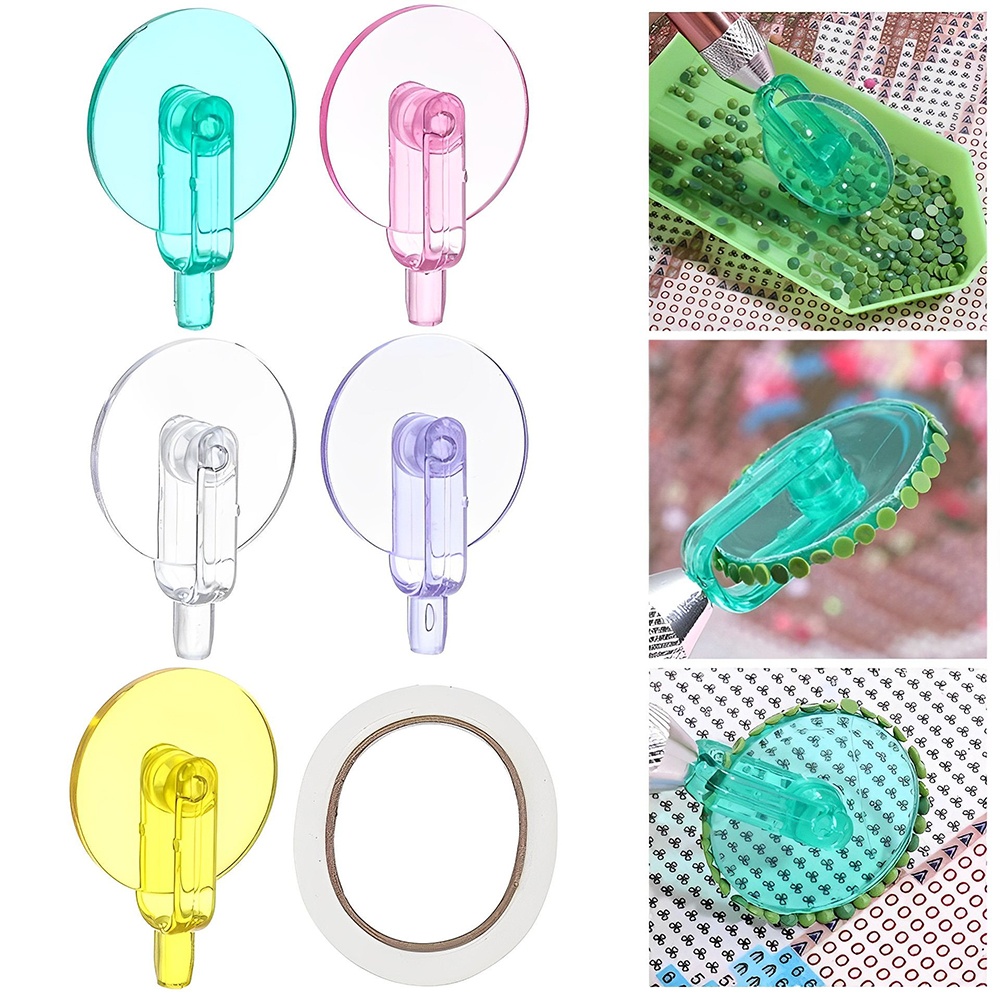
1pcs Colorful Point Drill Pen Scroll Wheel (Pen Body Not Included)
Brand: Diamondart.uk
Category: Arts & Entertainment > Hobbies & Creative Arts > Arts & Crafts > Art & Crafting Tools > Craft Cutting & Embossing Tools > Embossing Pens & Styluses